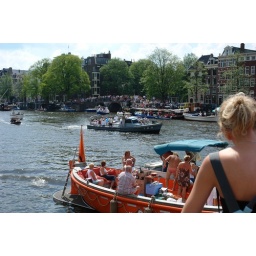
Just before the real boats appear, the atmosphere on and around the water is nice.